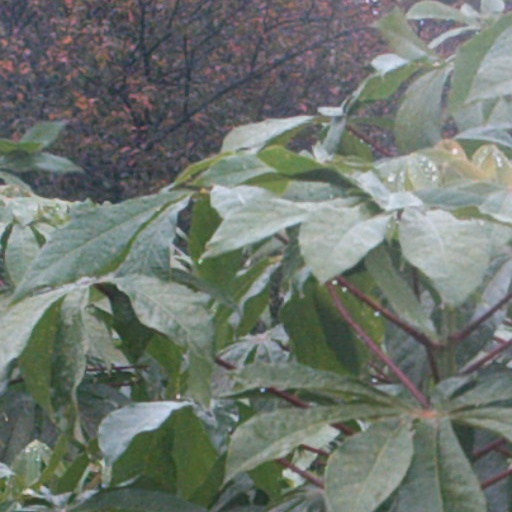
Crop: cassava